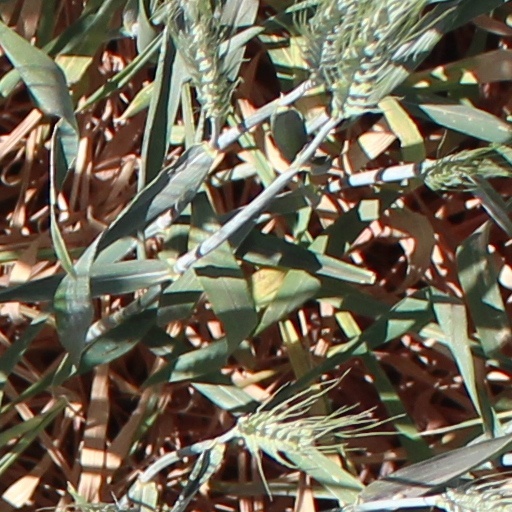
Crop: wheat